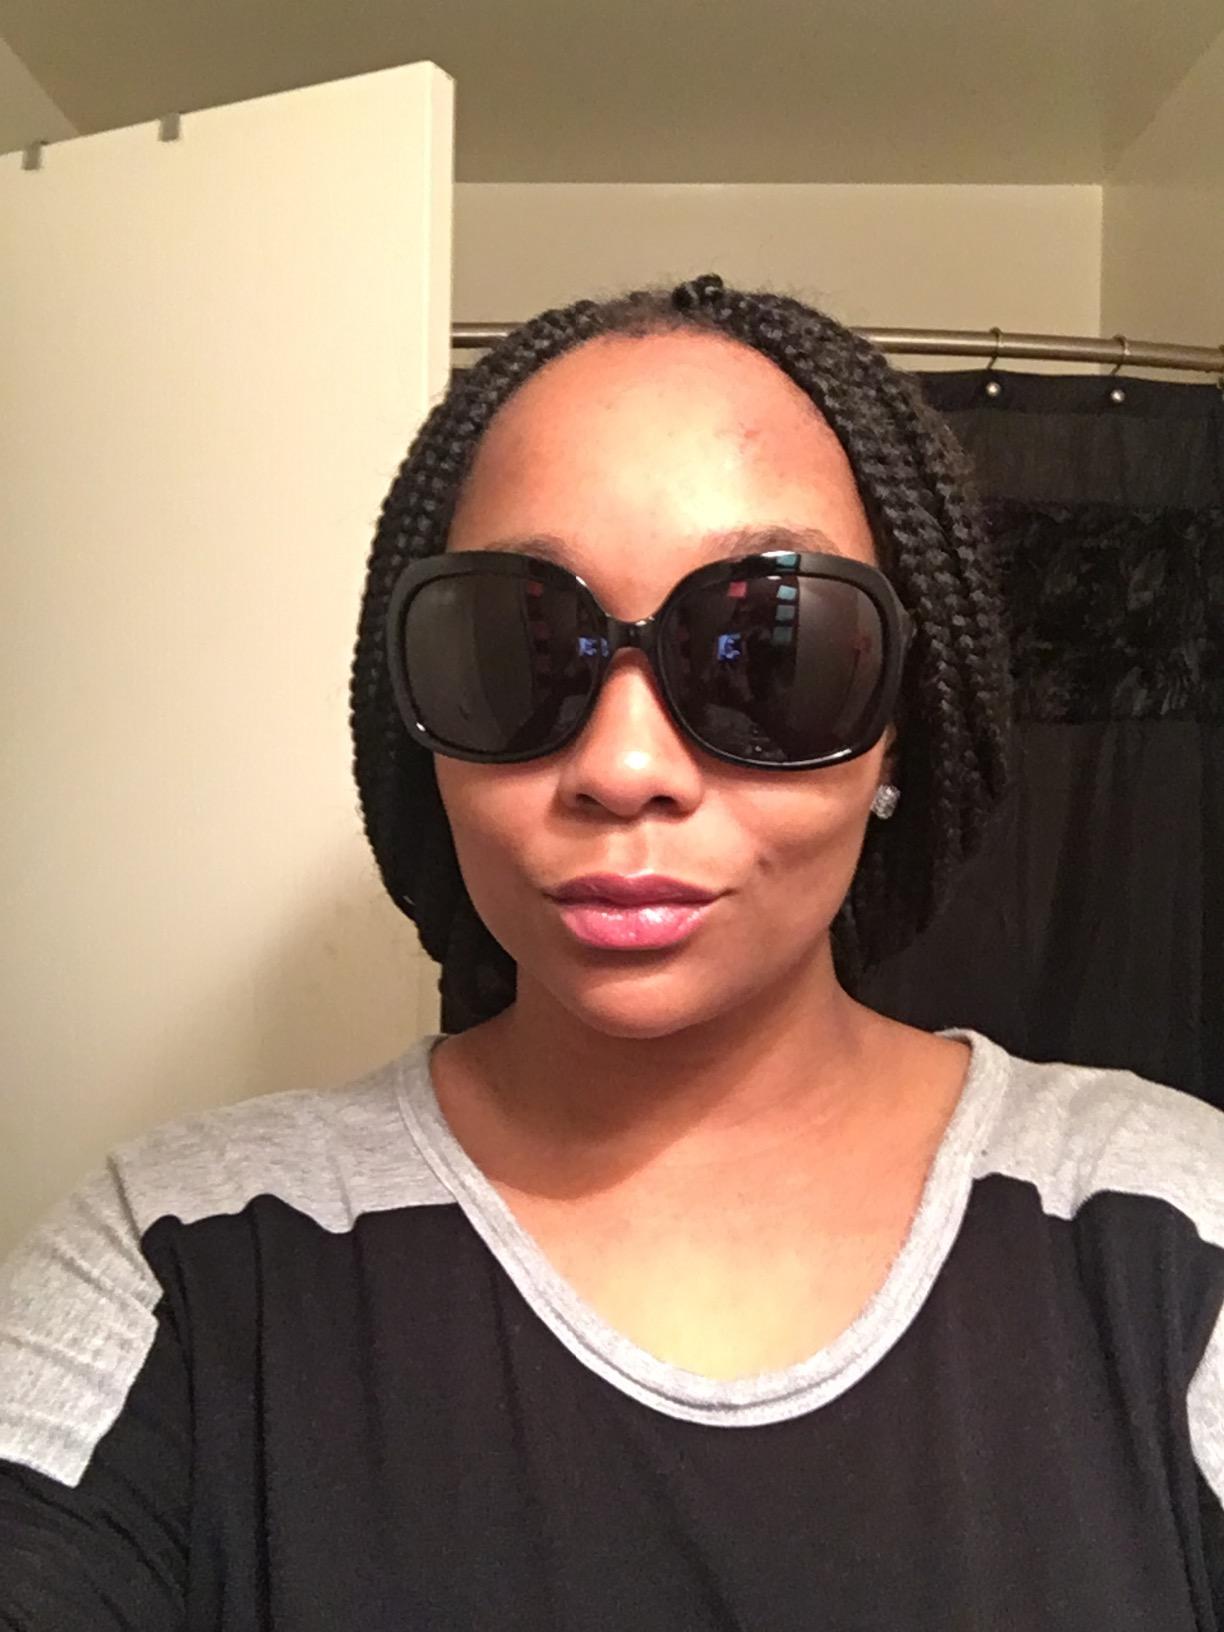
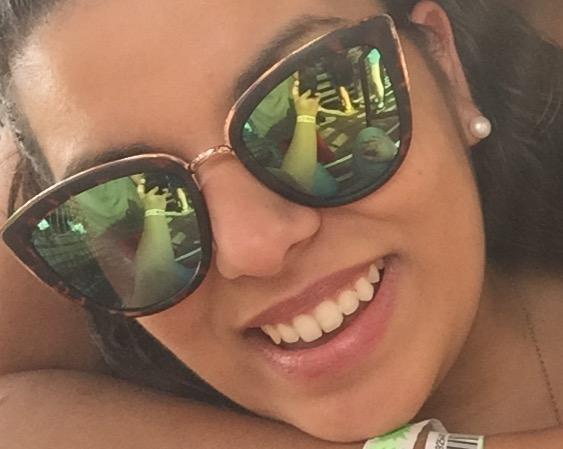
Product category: accessories_sunglasses
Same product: no